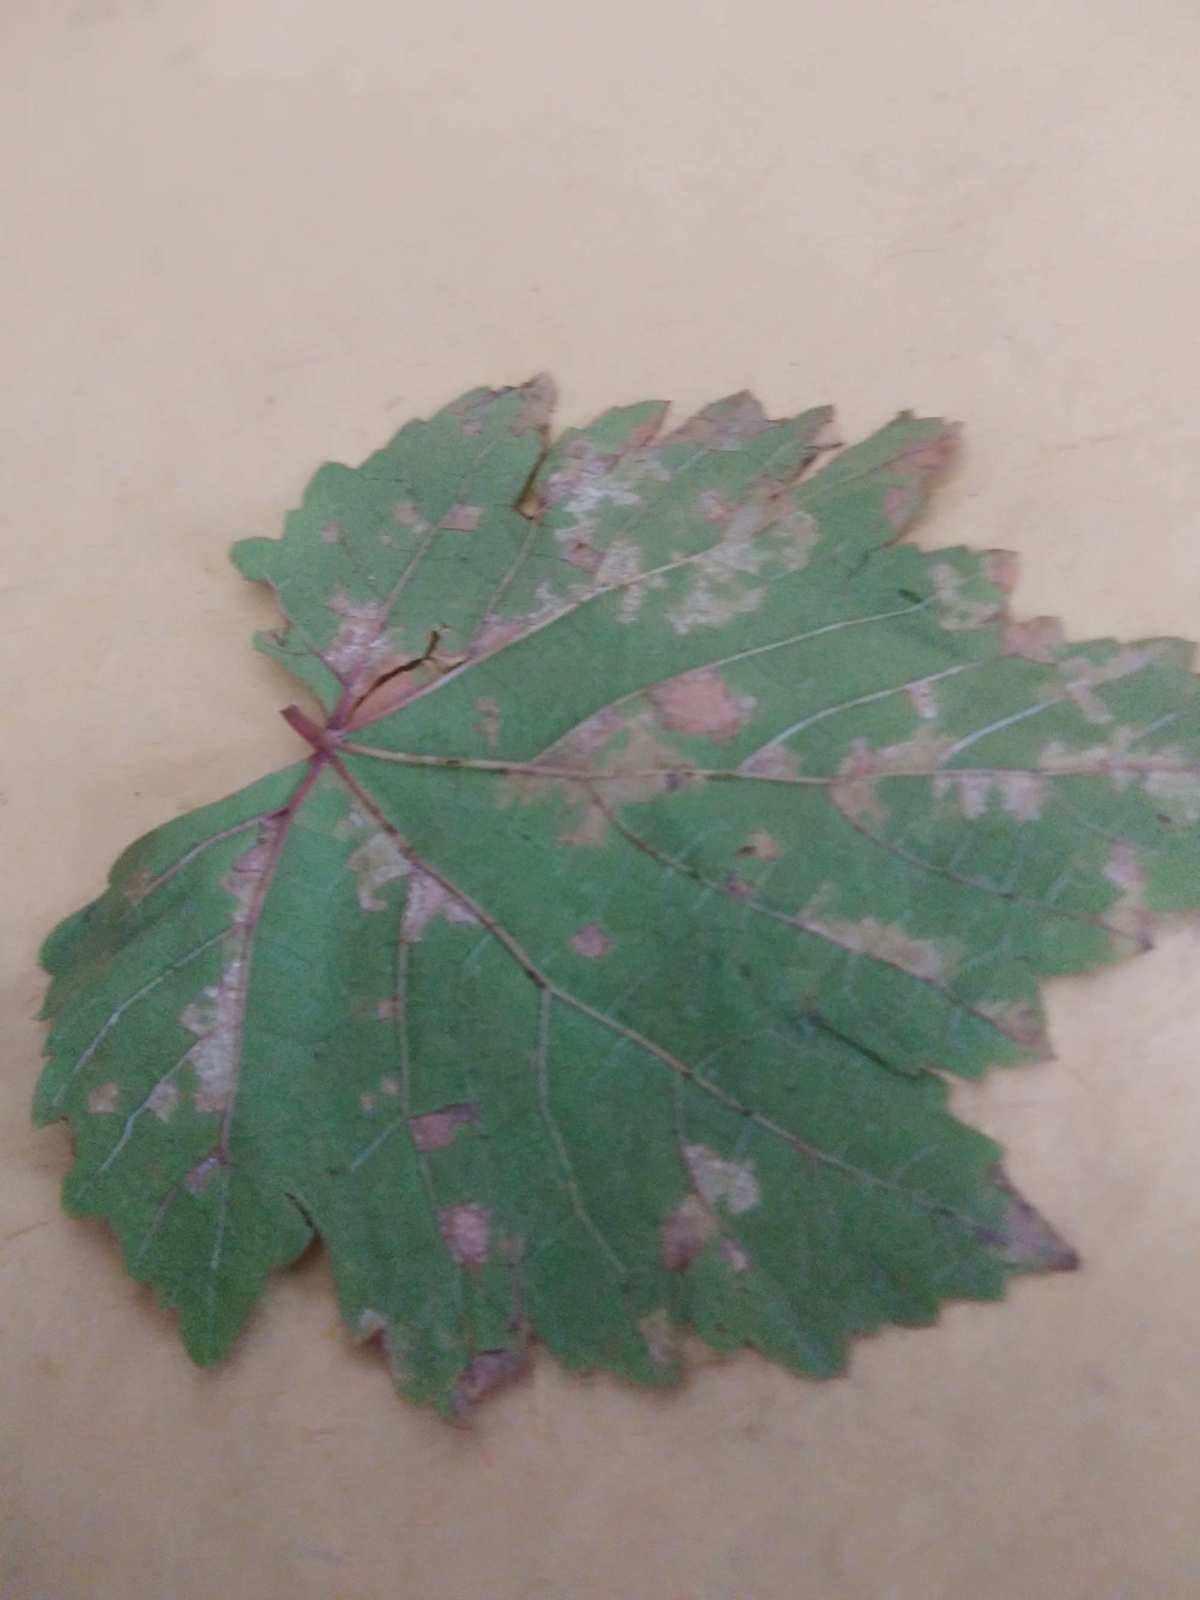
Plant: Grape
Disease: grape downy mildew